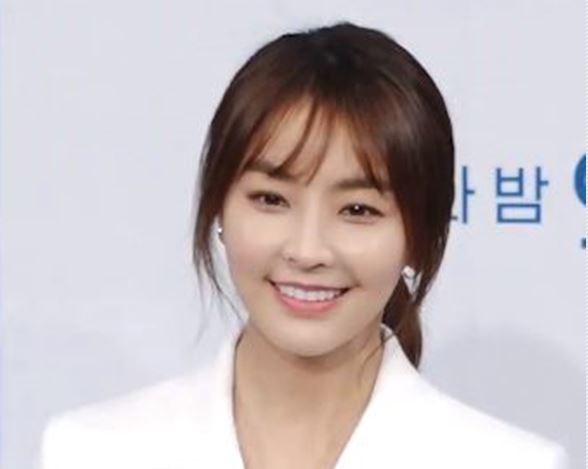
ช็อง ยู-มี (นักแสดงเกิด พ.ศ. 2527)

| name = ช็อง ยู-มี Jeong Yu-mi
| image = 190603 정유미.jpg
| image_size = 250px
| birth_date = 23 กุมภาพันธ์ 2527 ()
| birth_place = ปูซาน ประเทศเกาหลีใต้
| othername = ยูมี (Yumi)
| occupation = นักแสดง
| years_active = 2546–ปัจจุบัน
| education = มหาวิทยาลัยฮันยาง
| agent = Signal Entertainment Group|L&Holdings (Star Camp 202) (เกาหลีใต้)เดนท์สุ|Dentsu Music and Entertainment Inc. (ญี่ปุ่น)
ช็อง ยู-มี (; เกิด 23 กุมภาพันธ์ 2527) หรือ ยูมี (Yumi) เป็นนักแสดงหญิงชาวเกาหลีใต้
== การงาน ==
ยูมีเริ่มงานการแสดงครั้งแรกในโฆษณาหมากฝรั่งLotte Confectionery|ลอตเตไซลิทอลในปี 2546 แล้วได้รับบทบาทรองในละครโทรทัศน์กับภาพยนตร์หลายเรื่อง รวมถึงละครและภาพยนตร์ของต่างชาติ เช่น ละครจีนเรื่อง "Five Star Hotel|ไฟฟ์สตาร์โฮเต็ล (Five Star Hotel)" เมื่อปี 2550 และภาพยนตร์จีนเรื่อง "Nobleman's Path|โนเบิลแมนส์พาธ (Nobleman's Path)" เมื่อปี 2555
เมื่อยูมีได้รับบทนางรองในละครเรื่อง "A Thousand Days' Promise|อะเธาแซนด์เดส์พรอมิส (A Thousand Days' Promise)" ในปี 2554 และบทนางร้ายในละครเรื่อง "ตามหาหัวใจเจ้าชายหลงยุค (Rooftop Prince)" ในปี 2555 แล้ว ก็ทำให้เธอมีชื่อเสียงเป็นอันมาก ทั้งยังได้รับรางวัลชั้นนำด้วย
กลางปี 2555 ยูมีได้รับเลือกให้แสดงละครเรื่อง "City Conquest|ซิตีคอนเควสต์ (City Conquest)" แต่เนื่องจากหาเวลาฉายไม่ได้ ละครนี้จึงยังไม่ได้รับการเผยแพร่ ต่อมาในปี 2556 เธอได้รับบทนางเอกเป็นครั้งแรกในละครโทรทัศน์แนวครอบครัวเรื่อง "Wonderful Mama|วันเดอร์ฟูลมามา (Wonderful Mama)"
== ผลงาน ==
=== ละครโทรทัศน์ ===
|class="wikitable"
! #
! ปี
! ชื่อ
! บทบาท
! ผู้เผยแพร่
|-
| 1
|
| ubl| Terms of Endearment|"เทิมส์ออฟเอนเดียร์เมนต์" |
 |

| bgcolor = ececec|
| KBS2|เคบีเอสทู
|-
| 2
|
| ubl| Heaven's Fate|"เฮฟเวนส์เฟต" |
 |

| คิม แฮ บิน (Kim Hae Bin)
| MBC|เอ็มบีซี
|-
| 3
|
| ubl| Five Star Hotel|"ไฟฟ์สตาร์โฮเต็ล" |
 |

| จิน จื้ออ้าย (金志爱, "Jīn Zhì'ài")
| CCTV|ซีซีทีวี
|-
| 4
| rowspan="2" |
| ubl| ราชาผู้ยิ่งใหญ่ เซจง |
 |

| ทา ย็อน (Da Yeon)
| เคบีเอสทู
|-
| 5
| ubl| Painter of the Wind|"ยอดหญิงตำนานศิลป์ ซินยุนบก" |
 |

| bgcolor = ececec|
| SBS|เอสบีเอส
|-
| 6
|
| ubl| Friend, Our Legend|"เฟรนด์, อาวร์เลเจนด์" |
 |

| มิน อึน จี (Min Eun Ji)
| rowspan="3" | เอ็มบีซี
|-
| 7
|
| ubl| Assorted Gems|"แอสซอร์ตเตดเจมส์" |
 |

| อี คัง จี (Lee Kang Ji)
|-
| 8
|
| ubl| Dong Yi (TV series)|"ทงอี จอมนางคู่บัลลังก์" |

| ช็อง อึม (Jung Eum)
|-
| 9
|
| ubl| A Thousand Days' Promise|"อะเธาแซนด์เดส์พรอมิส" |
 |

| โน ฮยัง กี (Noh Hyang Ki)
| rowspan="2" | เอสบีเอส
|-
| 10
|
| ubl| ตามหาหัวใจ เจ้าชายหลงยุค |
 |

|
|-
| 11
| rowspan="2" |
| ubl| City Conquest|"ซิตีคอนเควสต์" |
 |

| อี ดัน บี (Lee Dan Bi)
| เคบีเอสทู
|-
| 12
| ubl| Wonderful Mama|"วันเดอร์ฟูลมามา" |
 |

| โก ย็อง-แจ (Go Yeong-chae)
| เอสบีเอส
|-
|
|2558
|6 มังกรกำเนิดโชซอน Six Flying Dragons (or Deep Rooted Tree)
|ยอนฮี (Yeon Hee)
|
|
|
|
|
|
|
|
|
|
|
|
|
|
|
|
|
|
|
|
|
|
|
|
|
|
|-
| align = "center" colspan="30" style="font-size: 8pt"|หมายเหตุ: = ไม่ปรากฏ ไม่มีระบุไว้ หรือไม่ทราบ
|-
|
=== ภาพยนตร์ ===
| class="wikitable"
! #
! ปี
! ชื่อ
! หมายเหตุ
|-
| 1
| 2545
| ubl| Are You Seeing Anyone?|"อาร์ยูซีอิงเอนีวัน?" |

| ภาพยนตร์สั้น
|-
| 2
| rowspan="4" | 2546
| ubl| Singles (2003 film)|"ซิงเกิลส์" |
 |

| rowspan="5" |
|-
| 3
| ubl| Into the Mirror|"อินทูเดอะมีร์เรอร์" |
 |

|-
| 4
| ubl| Into the Mirror|"เดอะเกรตเทสต์เอกซ์เพกเทชัน" |
 |

|-
| 5
| ubl| Silmido (film)|"ชิลมีโด" |

|-
| 6
| 2547
| ubl| Doll Master|"ดอลแมสเตอร์" |
 |

|-
| 7
| rowspan="4" | 2548
| ubl| The Secret within Her Mask|"เดอะซีเคร็ตวิทธินเฮอร์แมสก์" |

| ภาพยนตร์สั้น
|-
| 8
| ubl| Wet Dreams 2|"เว็ตดรีม 2" |
 |

| rowspan="3" |
|-
| 9
| ubl| Innocent Steps|"อินโนเซนต์สเต็ปส์" |
 |

|-
| 10
| ubl| Cello (film)|"เชลโล" |
 |

|-
| 11
| rowspan="3" | 2550
| ubl| The Phantom Sonata|"เดอะแฟนธอมโซนาตา" |

| ภาพยนตร์สั้น
|-
| 12
| ubl| Hwang Jin Yi (film)|"ฮวัง จิน อี" |
 |

| rowspan="5" |
|-
| 13
| ubl| Someone Behind You|"ซัมบอดีบีไฮนด์ยู" |
 |

|-
| 14
| 2554
| ubl| You're My Pet (film)|"ยูร์มายเพ็ต" |
 |

|-
| 15
| rowspan="2" | 2555
| ubl| Wonderful Radio|"วันเดอร์ฟูลเรดิโอ" |
 |

|-
| 16
| ubl| Nobleman's Path|"โนเบิลแมนส์พาธ" |

|-
|
== รางวัล ==
| class="wikitable"
! #
! ปี
! รางวัล
! ประเภท
! ผลงาน
|-
| 1
| 2554
| rowspan="2" |
|
| "อะเธาแซนด์เดส์พรอมิส"
|-
| 2
| 2555
|
| "รูฟท็อปพรินซ์"
|
== อ้างอิง ==
== แหล่งข้อมูลอื่น ==
*
*
*
*
หมวดหมู่:บุคคลจากปูซาน
หมวดหมู่:นักแสดงหญิงชาวเกาหลีใต้
หมวดหมู่:นักแสดงหญิงจากปูซาน